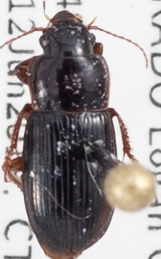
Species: Harpalus desertus
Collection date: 2019-06-12
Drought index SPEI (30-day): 0.614
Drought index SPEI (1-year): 1.082
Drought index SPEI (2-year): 0.198